Among Us

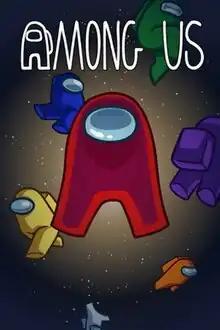
Cover art since June 15, 2021

Among Us is a 2018 online multiplayer social deduction game developed and published by American game studio Innersloth. The game allows for cross-platform play; it was released on iOS and Android devices in June 2018 and on Windows later that year in November. It was ported to the Nintendo Switch in December 2020 and on the PlayStation 4, PlayStation 5, Xbox One and Xbox Series X/S in December 2021. A virtual reality adaptation, "Among Us VR", was released on November 10, 2022.